Croatia at the 2016 Summer Olympics

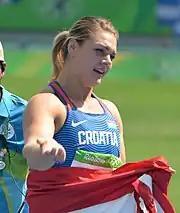
Sandra Perković successfully defend her Olympic discus throw title

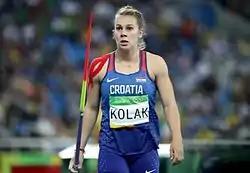
Sara Kolak improves national record two times to take gold medal in the javelin throw

Croatian athletes have achieved qualifying standards in the following athletics events (up to a maximum of 3 athletes in each event):